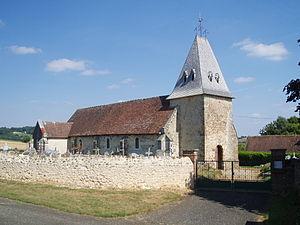
Église de Mahéru (Orne, France).
Mahéru est une commune française, située dans le département de l'Orne en région Normandie, peuplée de 266 habitants.